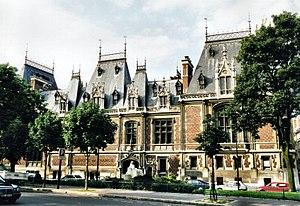
L'Hôtel Gaillard, Place du Général Catroux (Paris), en 2000
La Cité de l'Économie ou Citéco est un musée consacré à l'économie situé à Paris. Inauguré le 15 mai 2019, il est ouvert au public le 14 juin 2019.
La place du Général-Catroux est une voie du 17ᵉ arrondissement de Paris.
L'hôtel Gaillard est un ancien hôtel particulier situé 1 place du Général-Catroux dans le 17ᵉ arrondissement de Paris, construit par l'architecte Jules Février, pour le banquier Émile Gaillard, entre 1878 et 1882. Il abrite la Cité de l'Économie dont l'ouverture au public a eu lieu le 14 juin 2019.